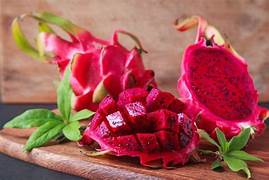
Label: Dragonfruit